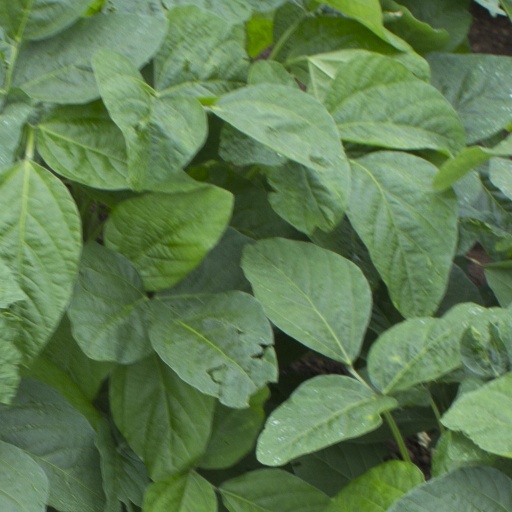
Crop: soybean